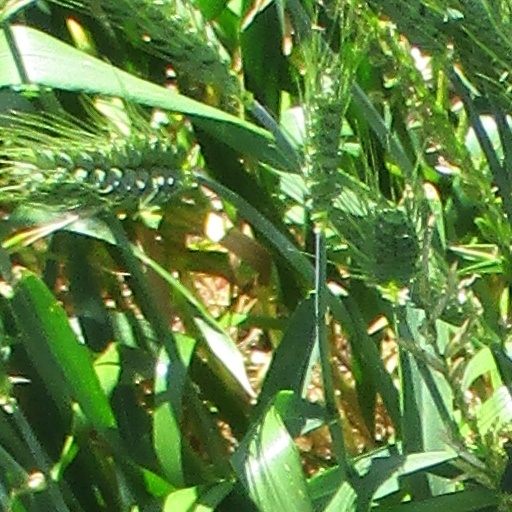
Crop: wheat